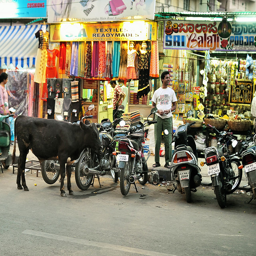
A man standing next to a cow and a row of parked motorcycles.
A cow stands by parked motor cycles on a commercial street
A cow is next to an open market and motorcycles.
A cattle is standing near the bikes and a man looking on.
A man standing in front of street shops with motor bike and bull.